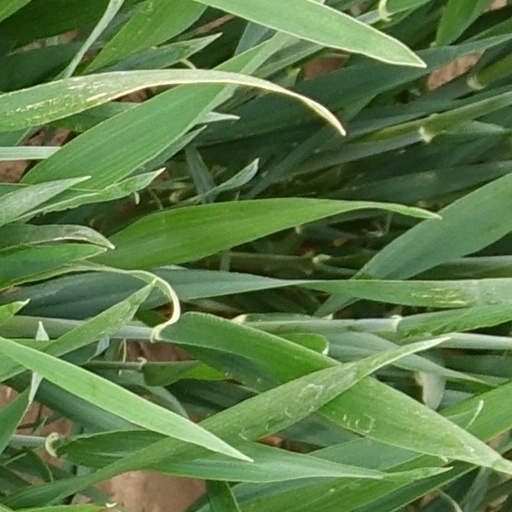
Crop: wheat